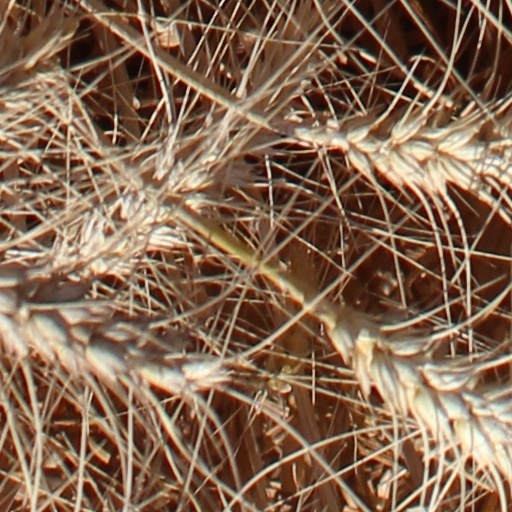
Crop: wheat